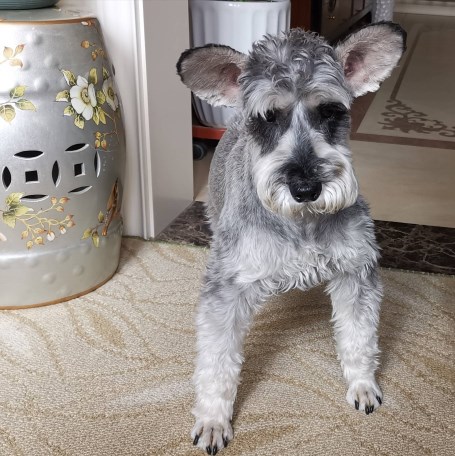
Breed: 2342-n000102-miniature_schnauzer